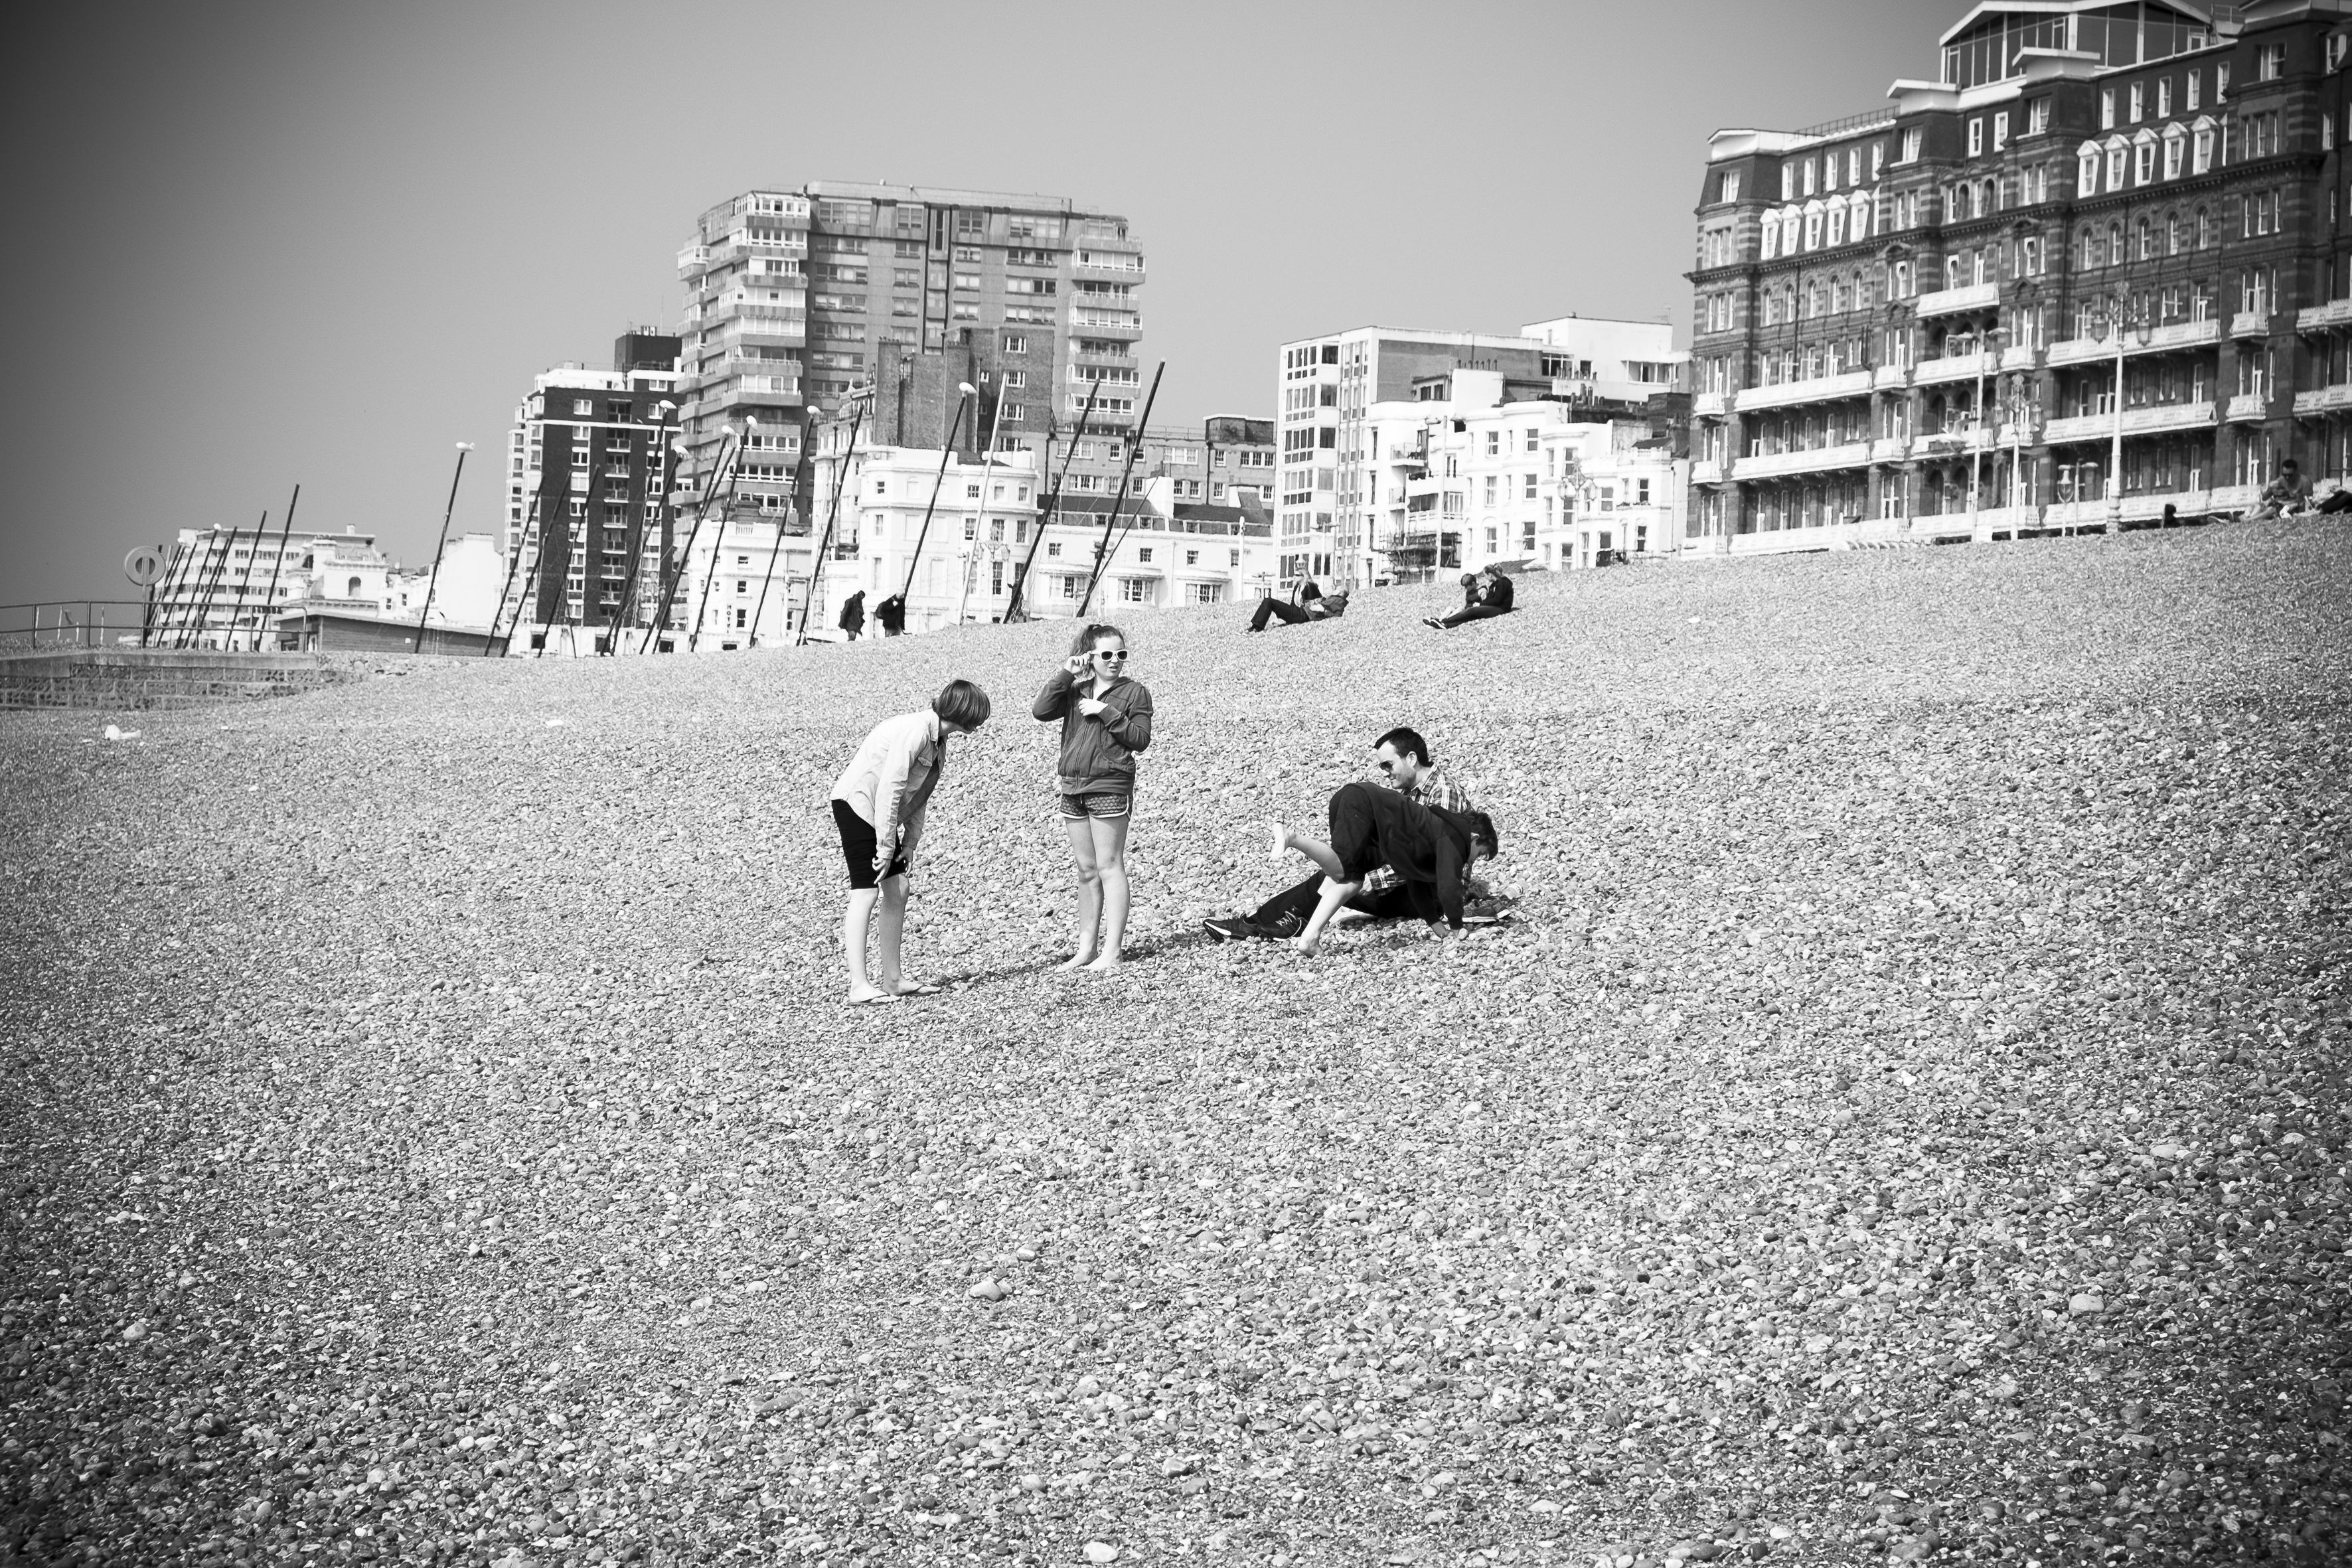
black and white, white, street, photography, urban, travel, fujifilm, black, monochrome, uk, england, bw, blackandwhite, blackwhite, ngc, photograph, snapshot, noiretblanc, image, fuji, shape, fujixt1, fujix, brighton, monochrome photography